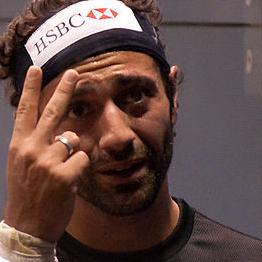
Age: 29